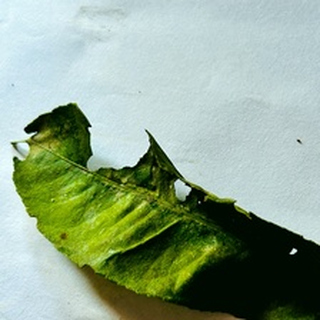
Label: lemon_deficiency